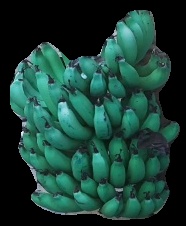
Variety: pachbale
Grade: grade3